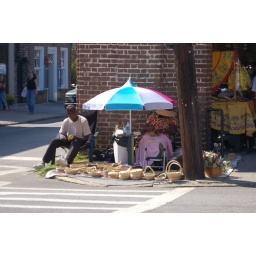
sweet grass basket makers in front of the market